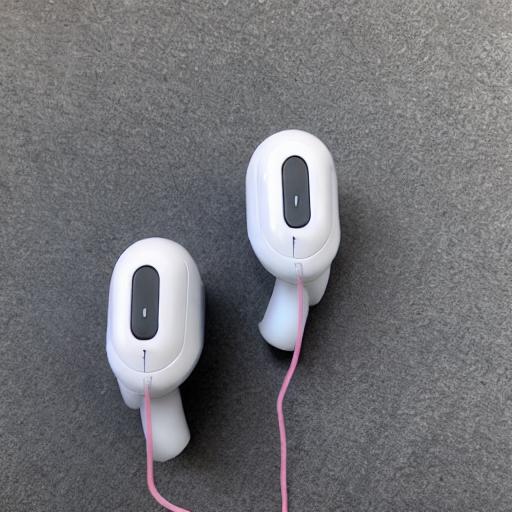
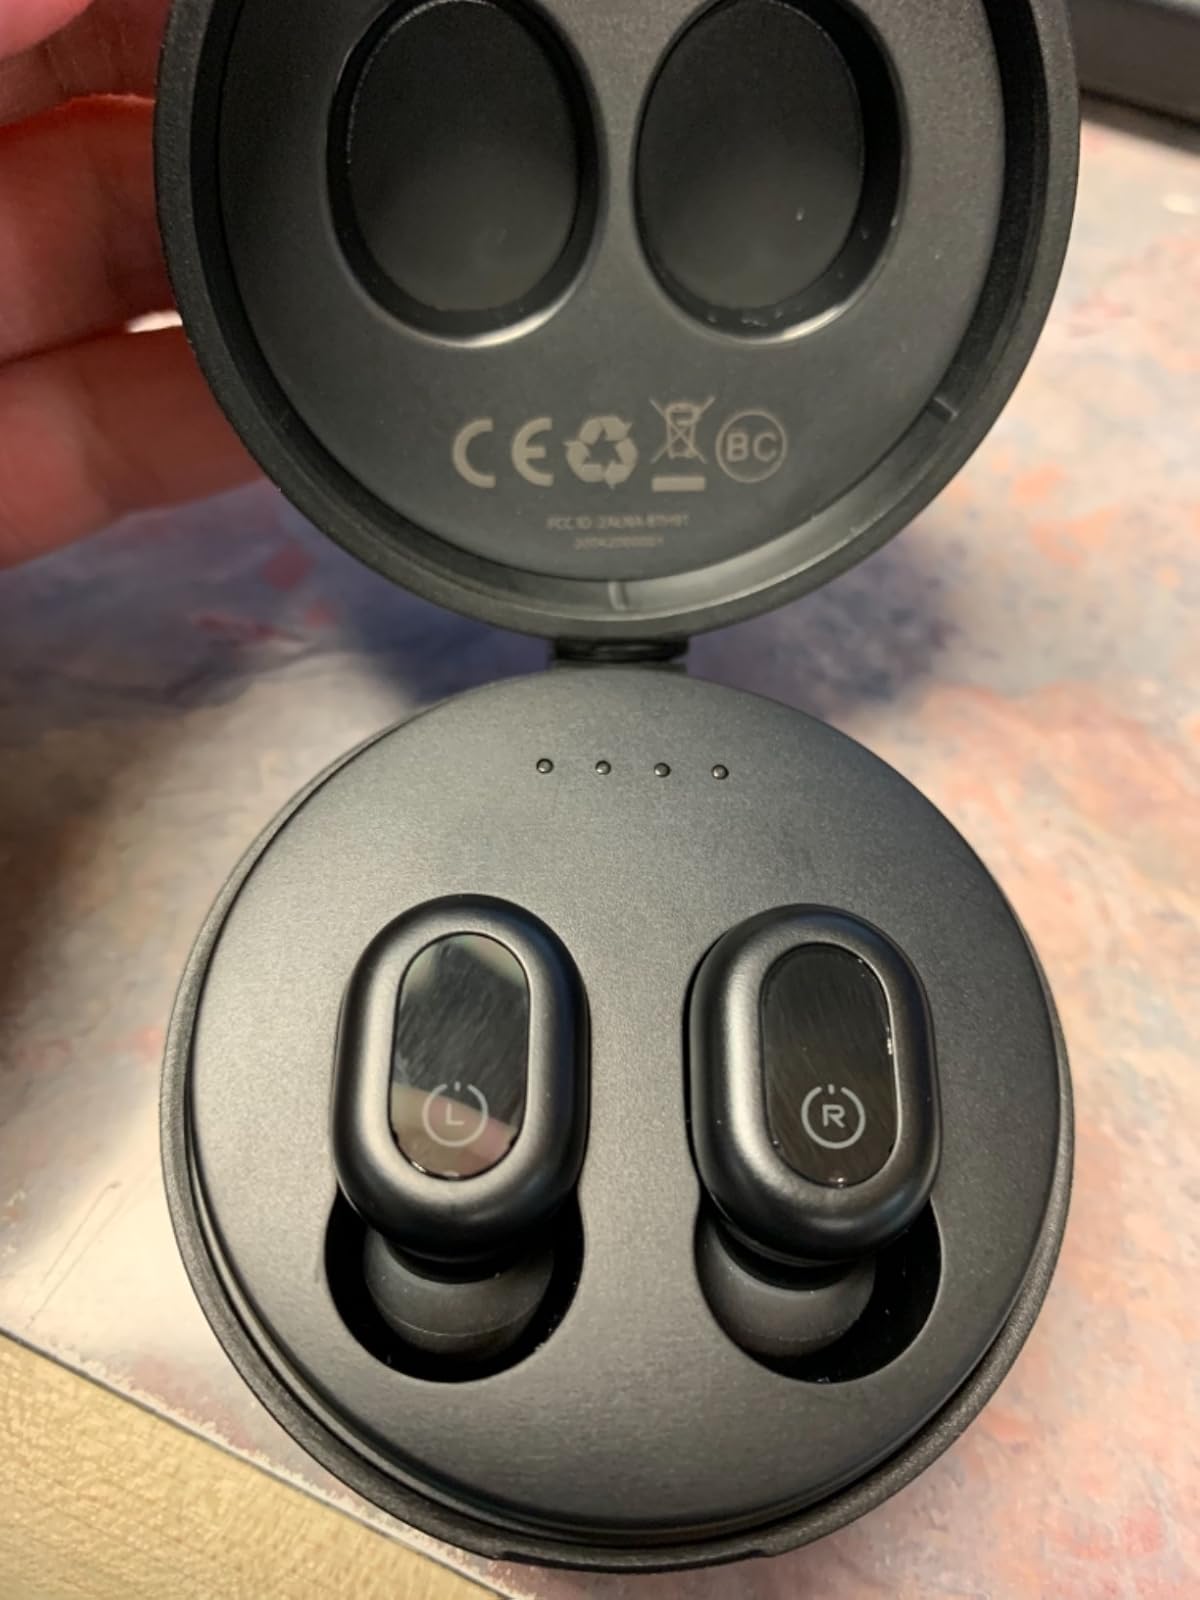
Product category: earbuds
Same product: no